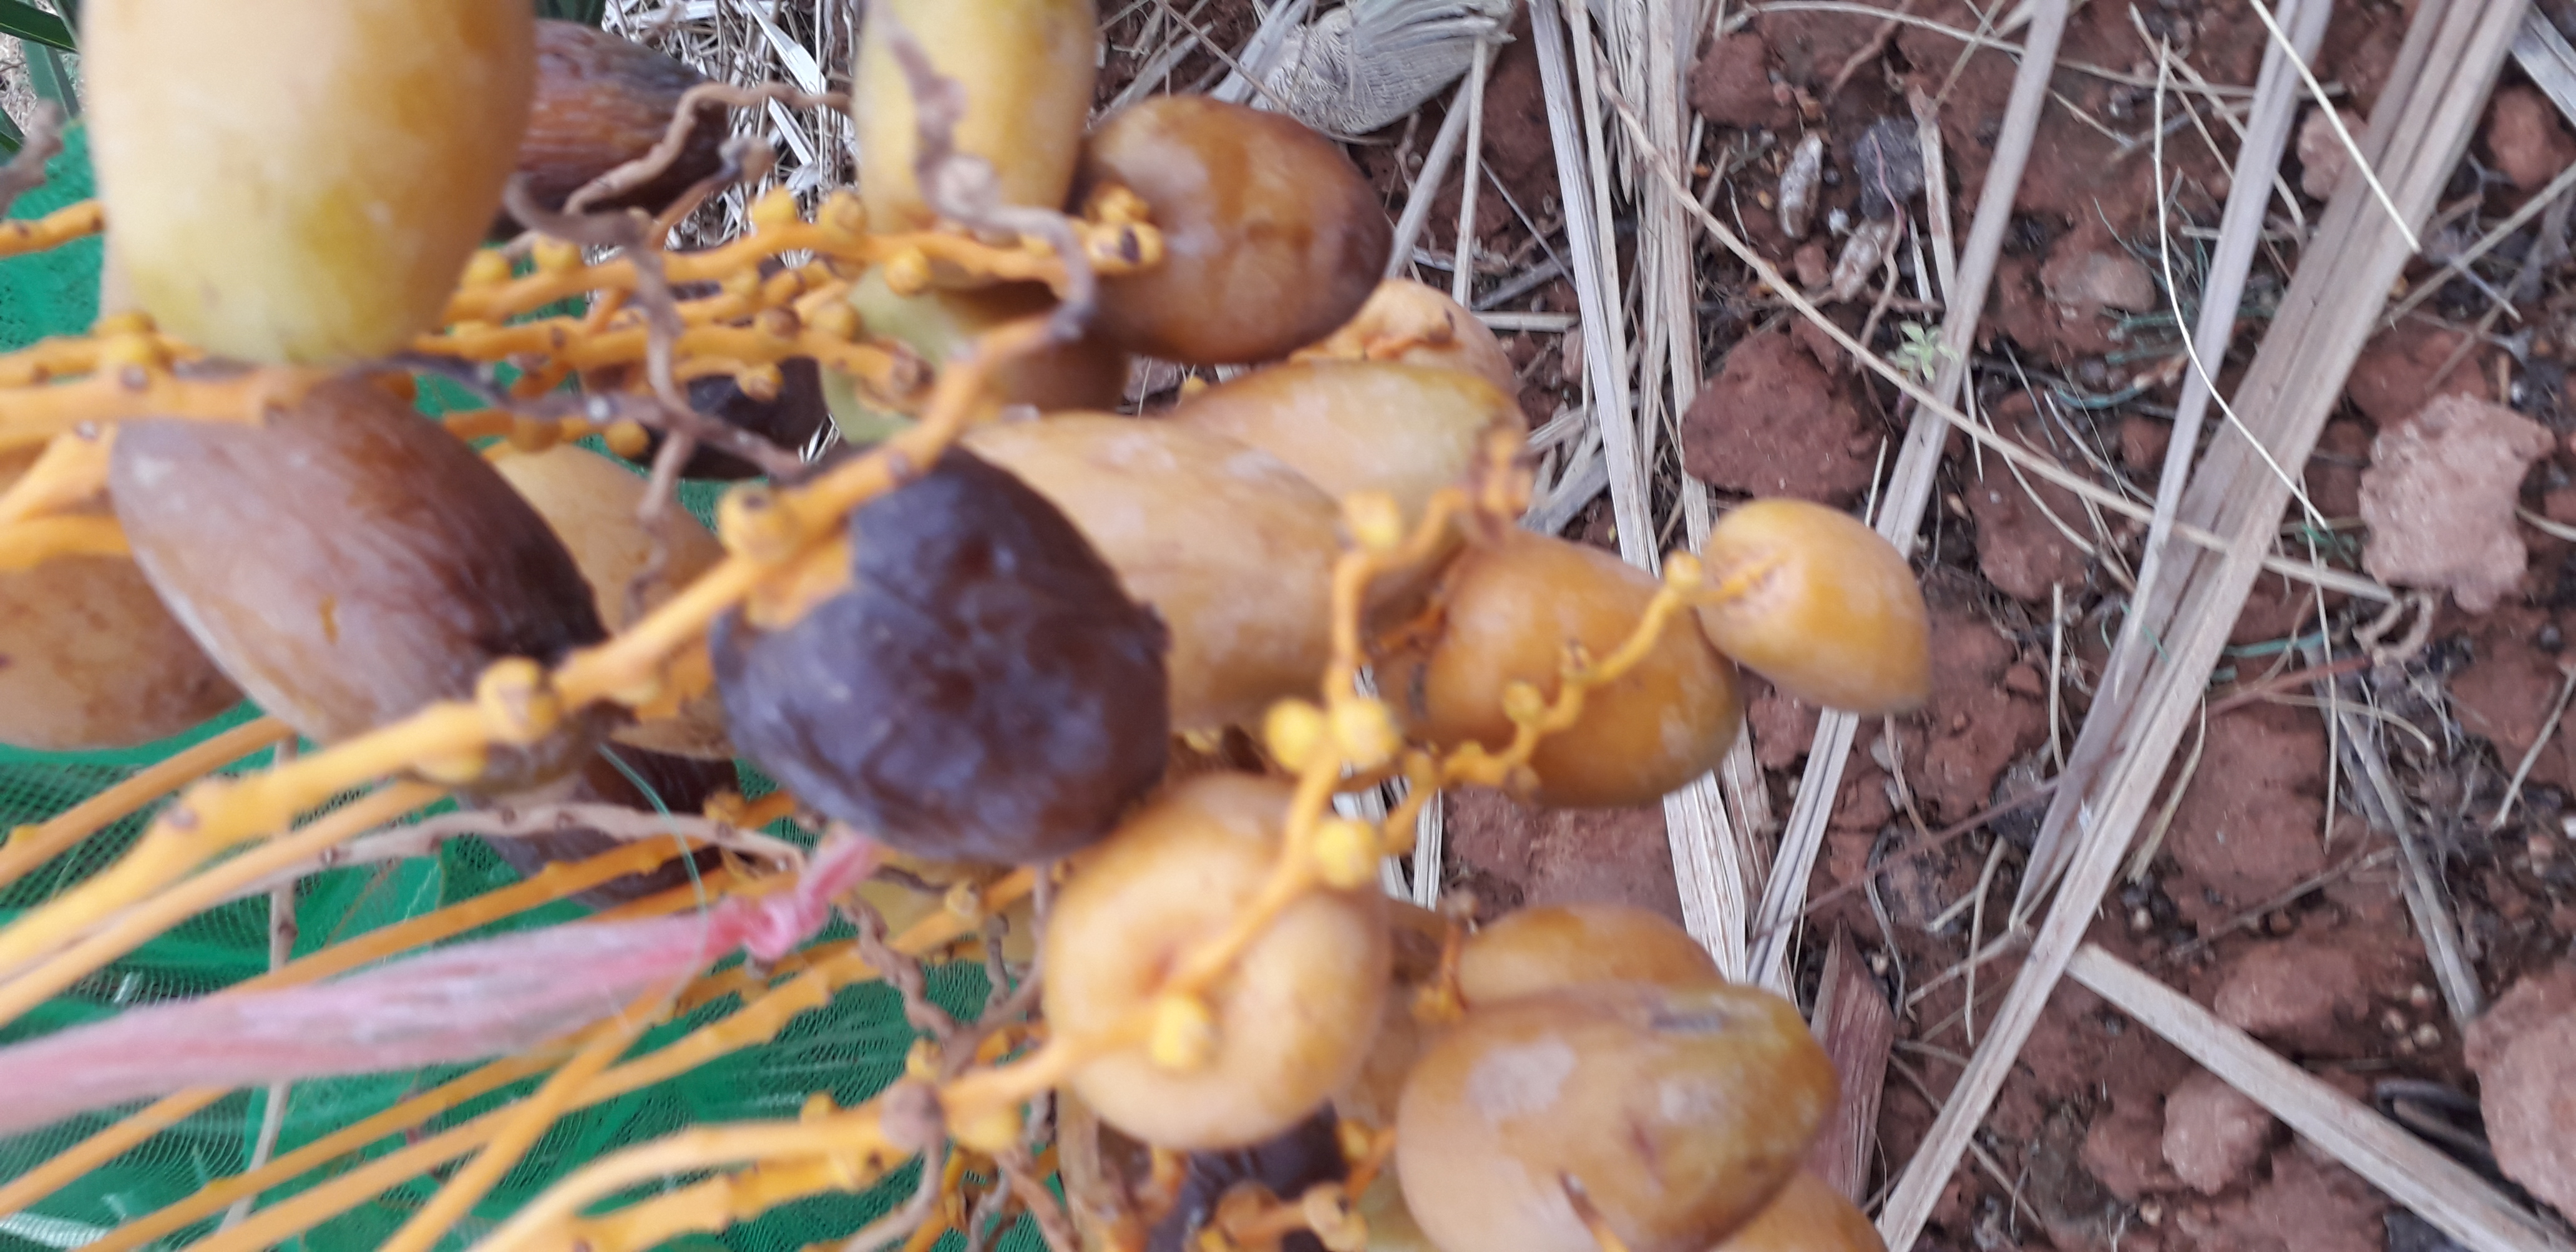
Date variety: Boumajhoul